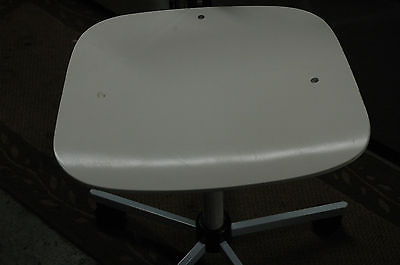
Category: chair